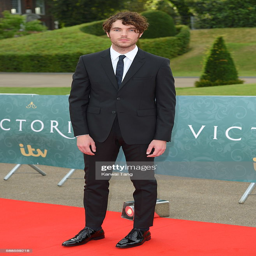
actor arrives for the premiere screening .